Cléoma Falcon

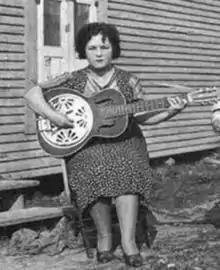
Cléoma Falcon in 1934

Cléoma Falcon (née Breaux; May 27, 1906 – April 8, 1941) was an American guitarist and vocalist who, along with her husband Joe Falcon, recorded one of the first known examples of Cajun music. The recording, "Allons à Lafayette" was released in 1928, and opened the way for other commercial releases of Cajun music. Aside from being a ground-breaking recording artist, Cléoma Breaux also was one of the few women to perform live, despite the social standards of the era. She was the first woman inducted into the Cajun Music Hall of Fame.